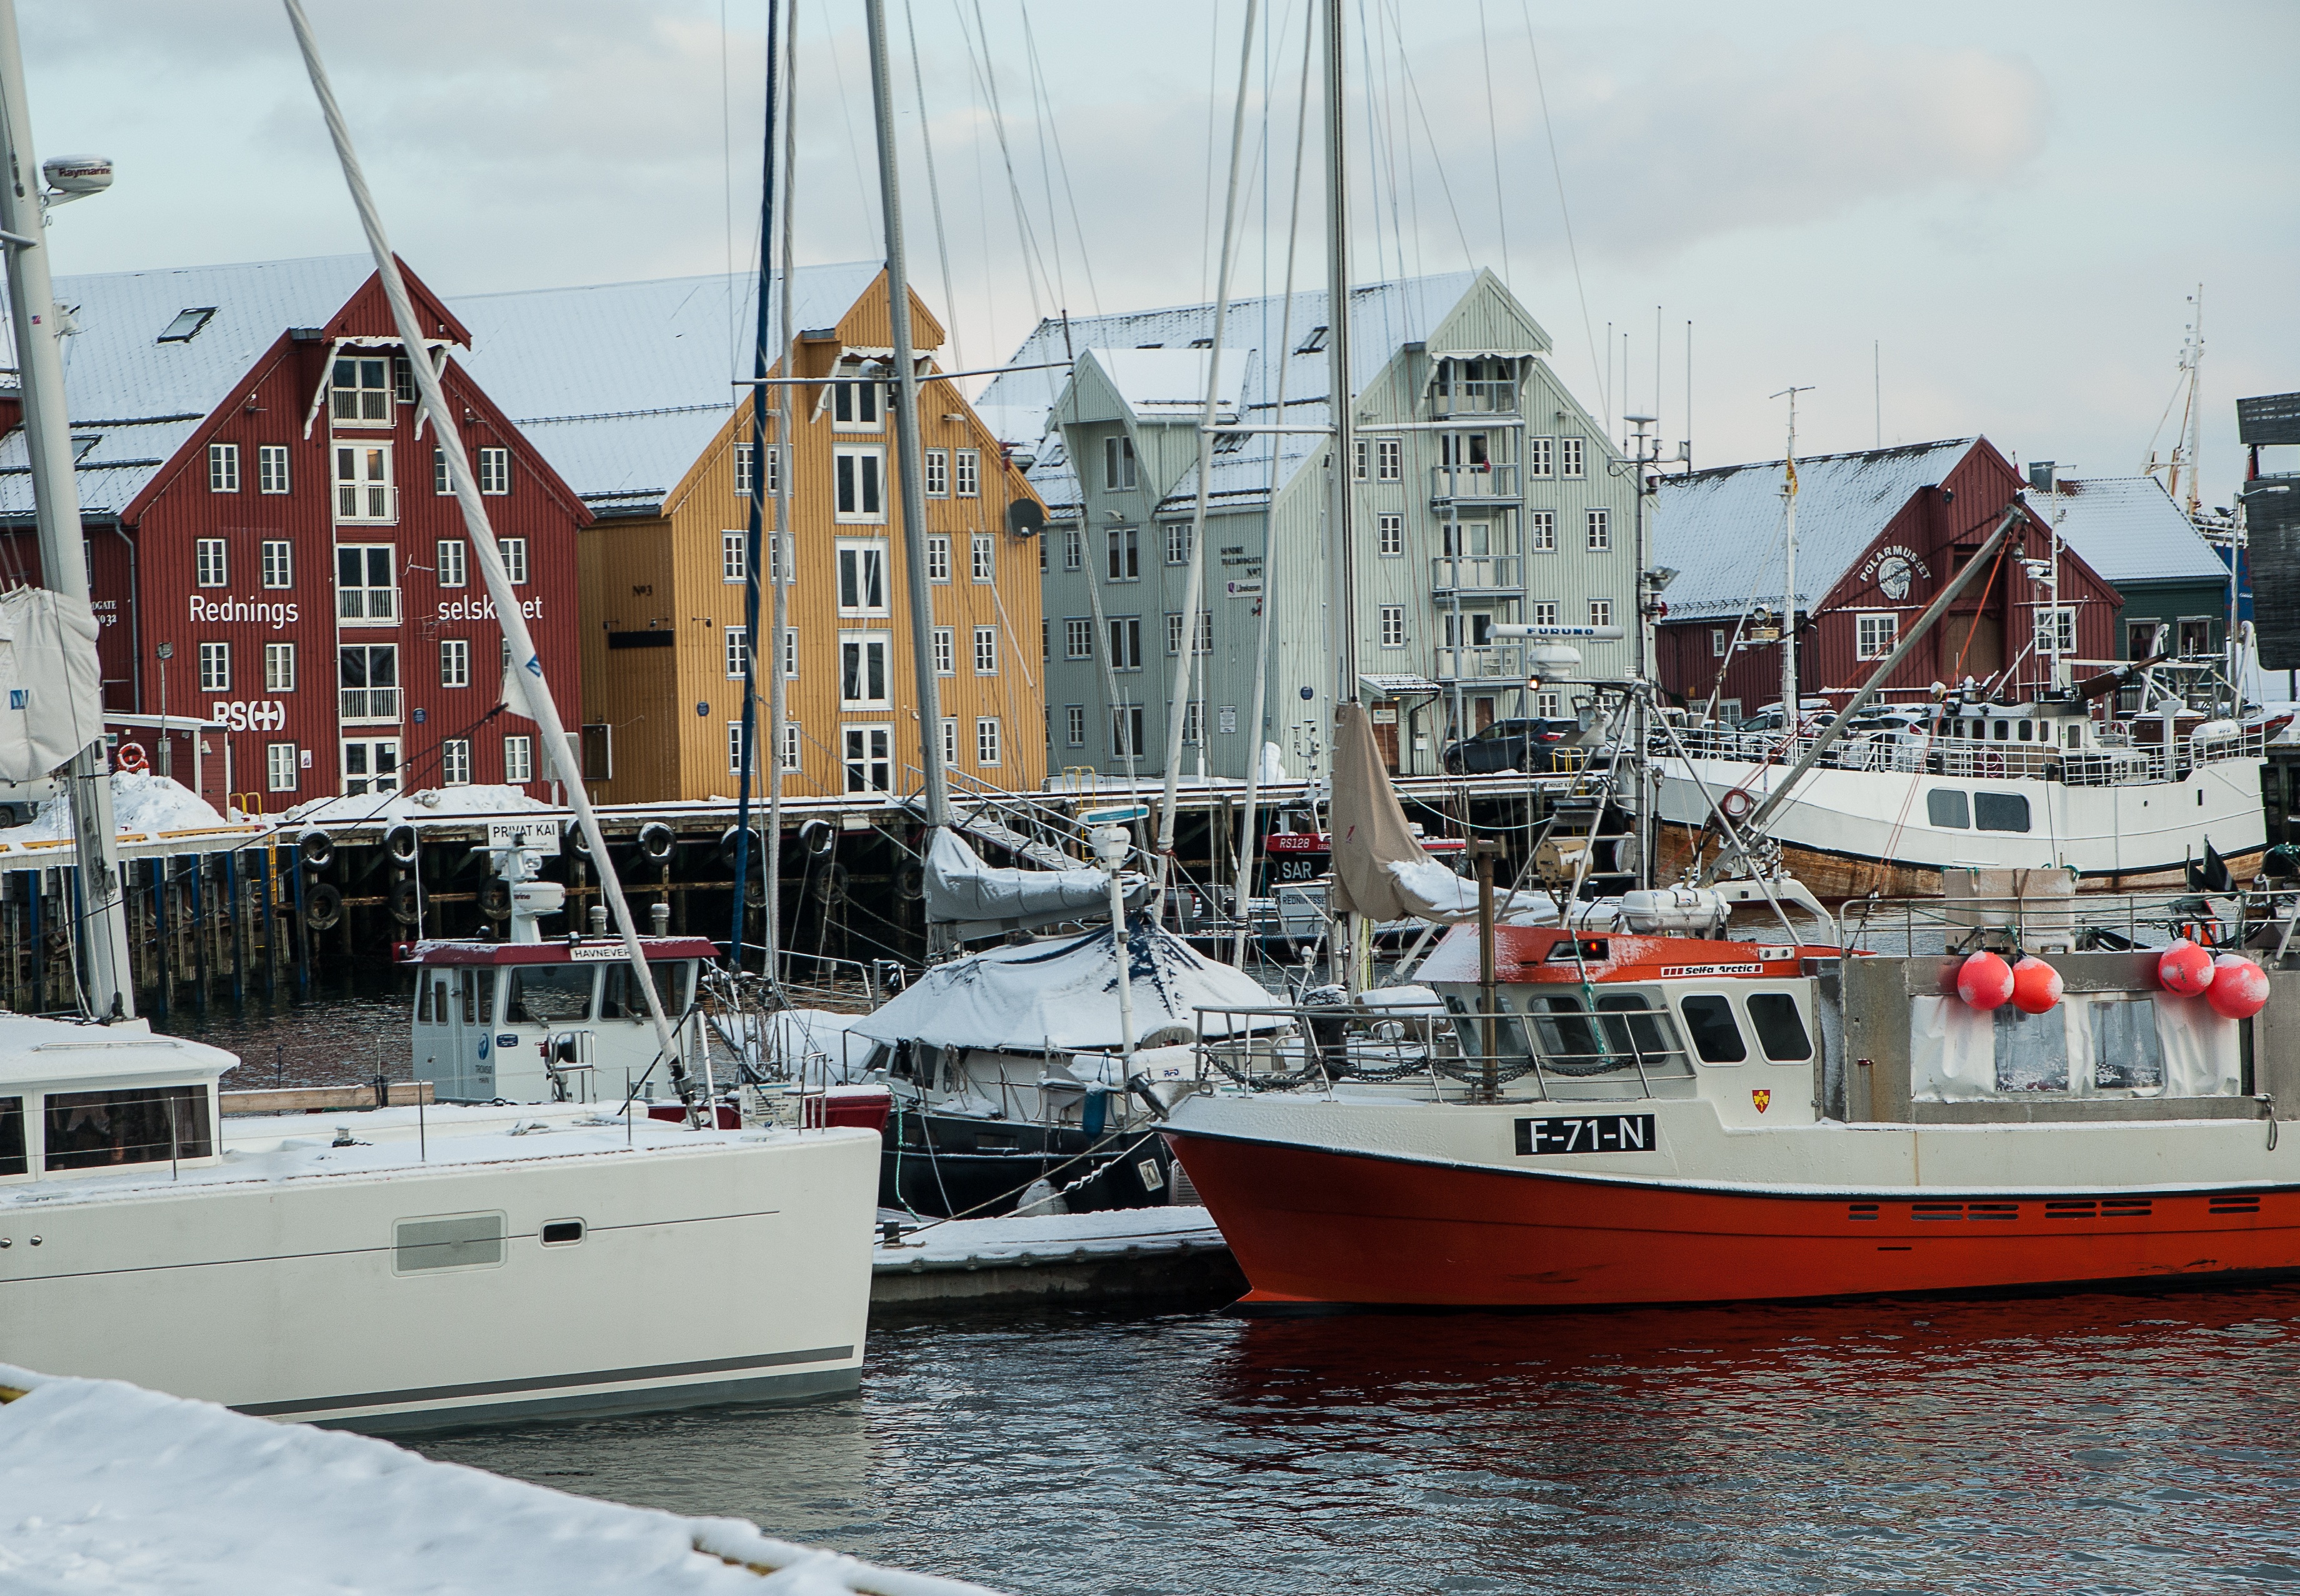
sea, dock, boat, ship, vehicle, mast, sailing, yacht, harbor, marina, port, sailboat, sail, watercraft, norway, sailing ship, fishing vessel, lapland, tromso, tall ship